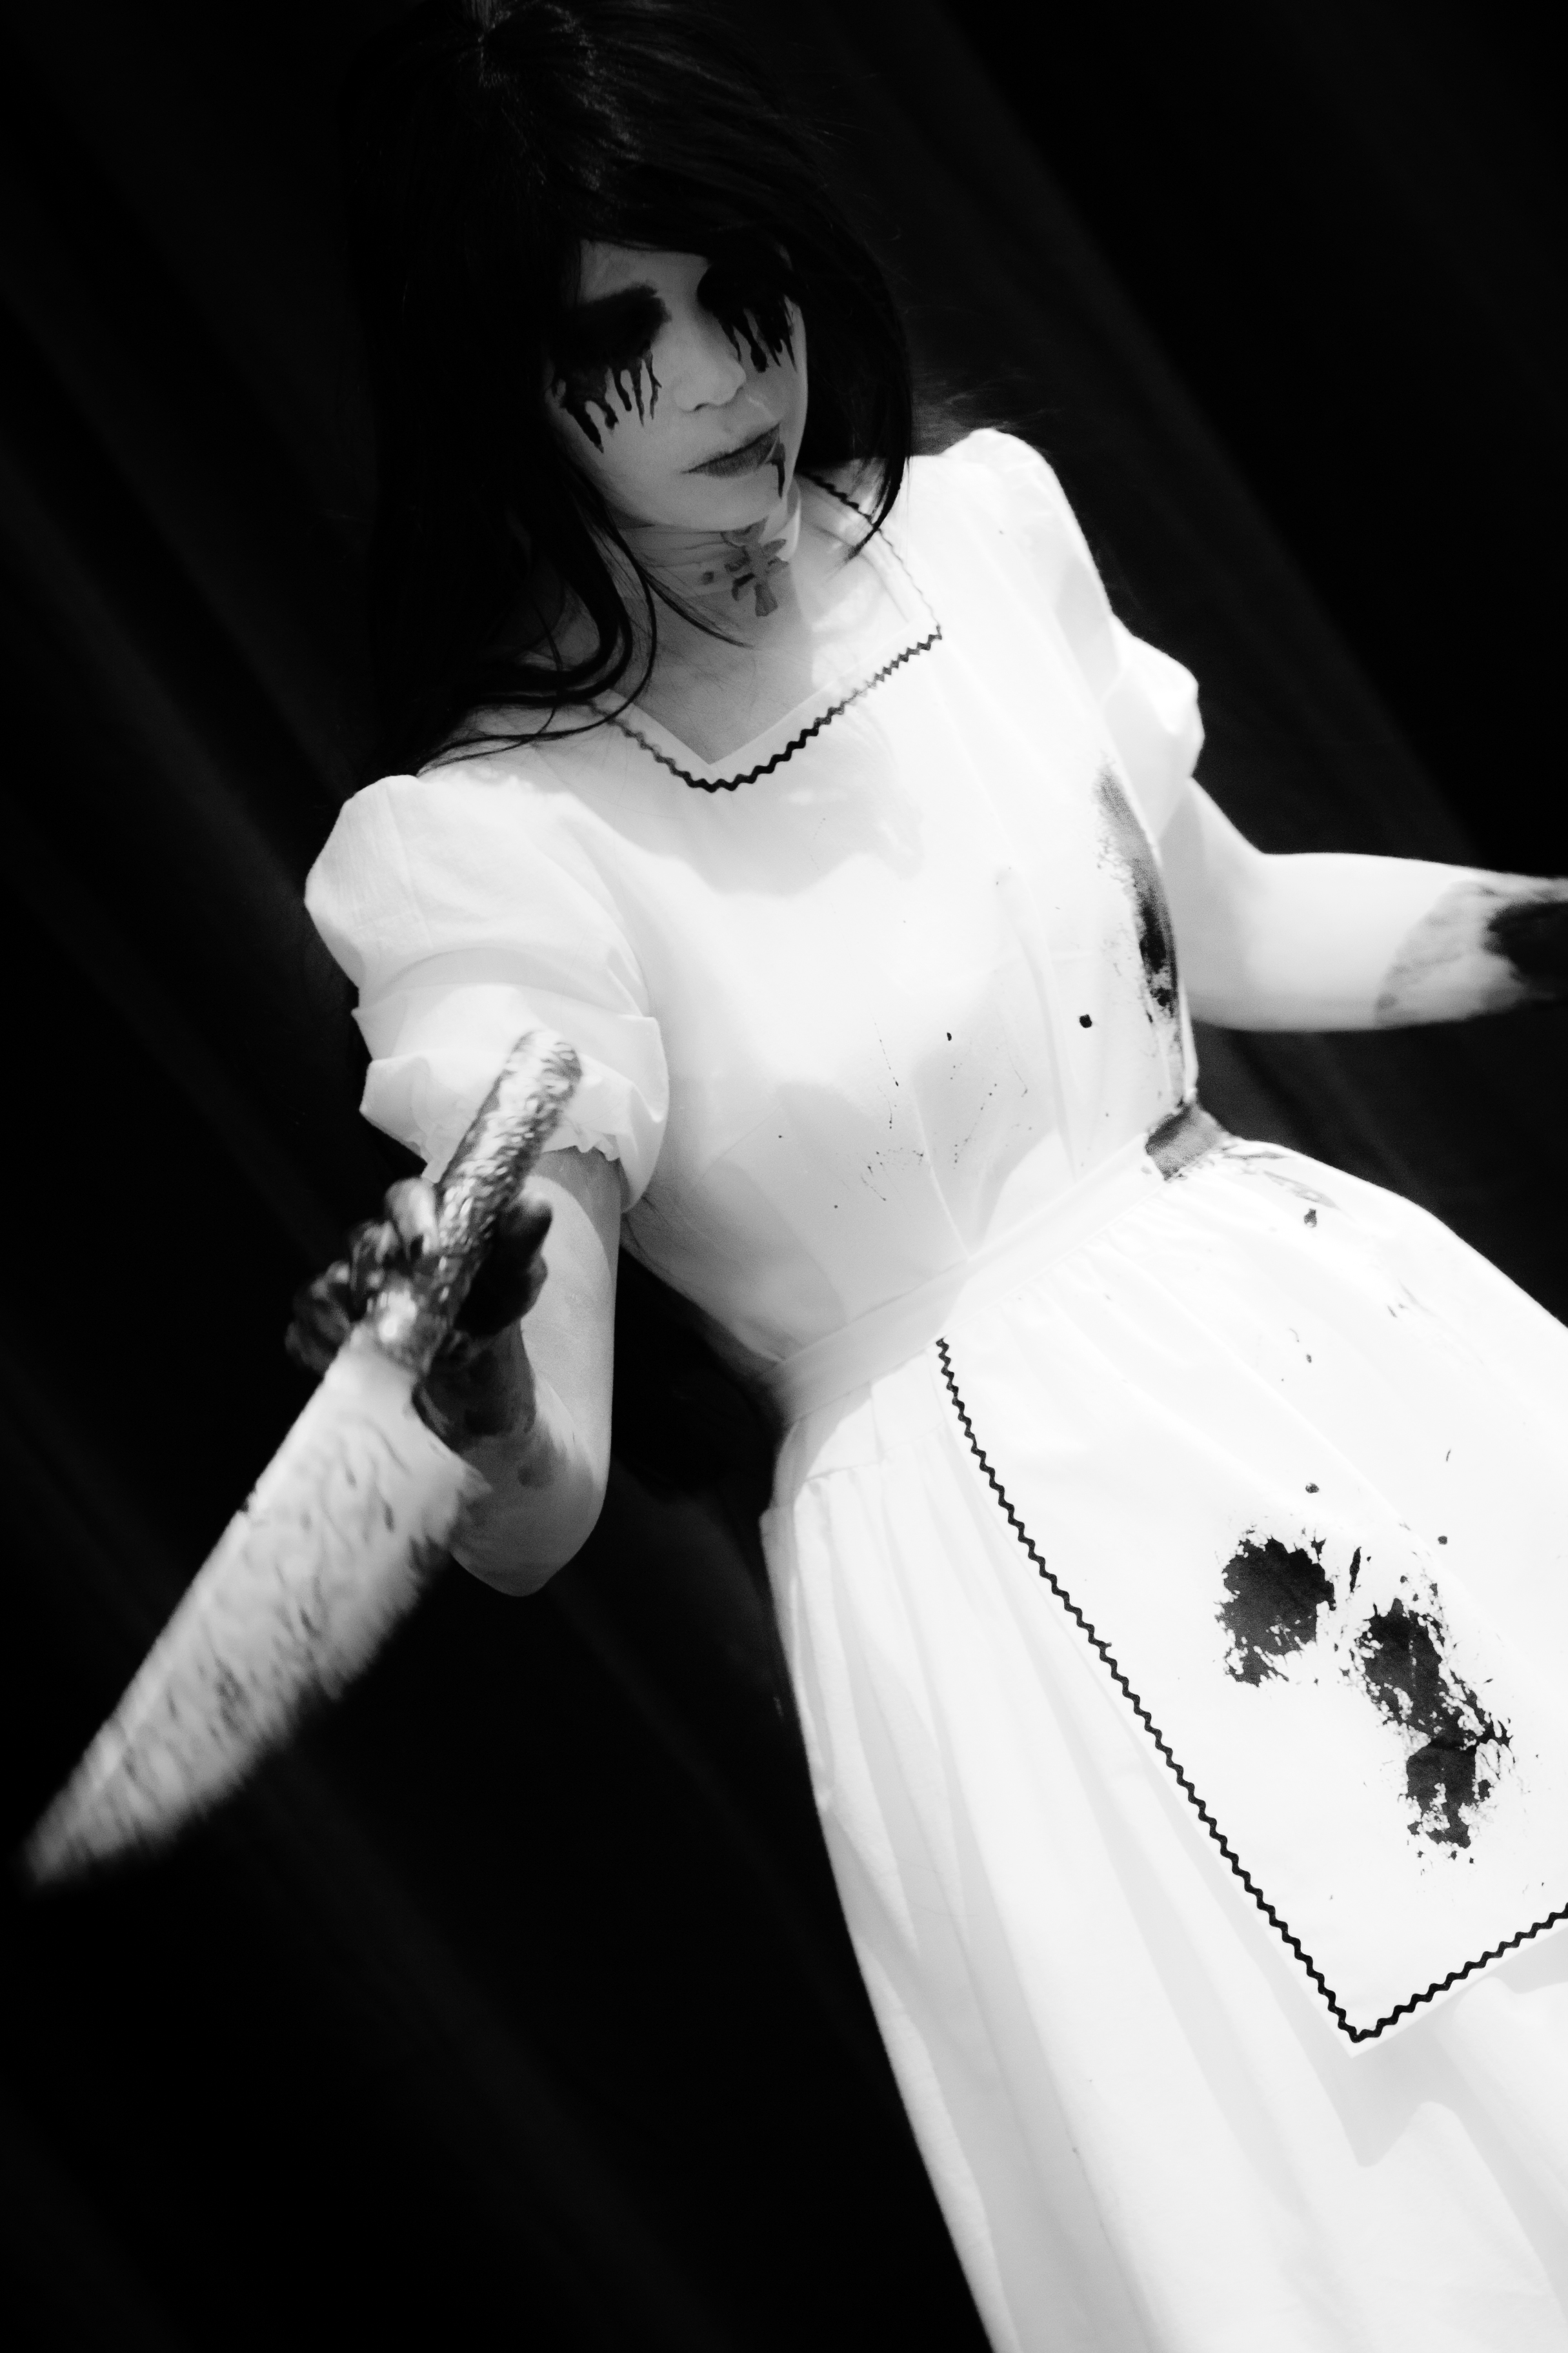
hand, black and white, woman, white, photography, game, portrait, model, canon, fashion, clothing, black, monochrome, lady, japan, bride, belgium, cosplay, eos, 40d, brussels, bruxelles, madness, expo, 2011, video, blood, alice, mcgee, american, returns, dress, photograph, beauty, photo shoot, monochrome photography